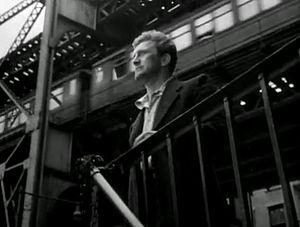
La Femme aux chimères est un film américain réalisé par Michael Curtiz, sorti en 1950.